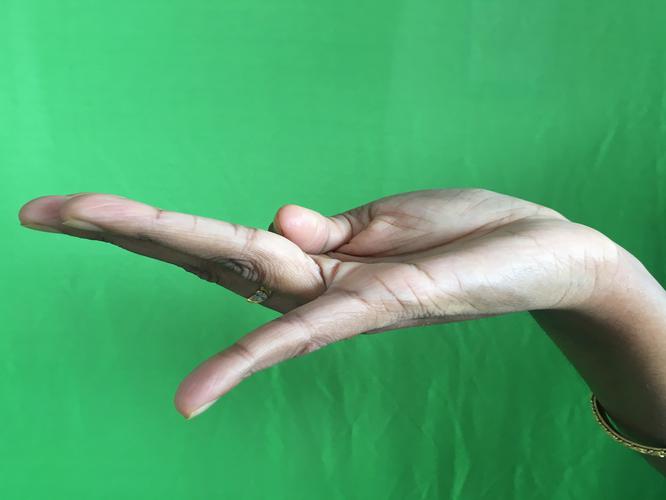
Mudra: Chaturam
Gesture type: single_hand